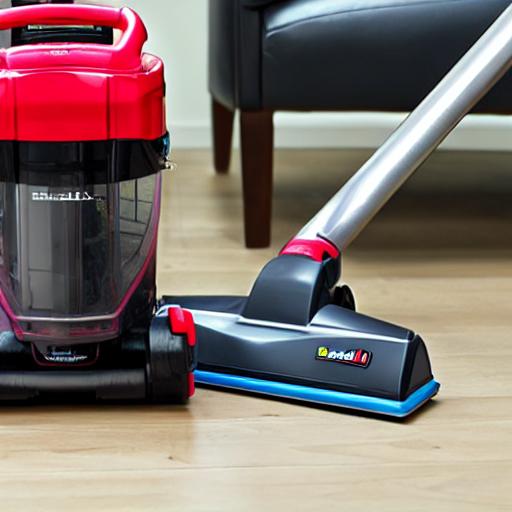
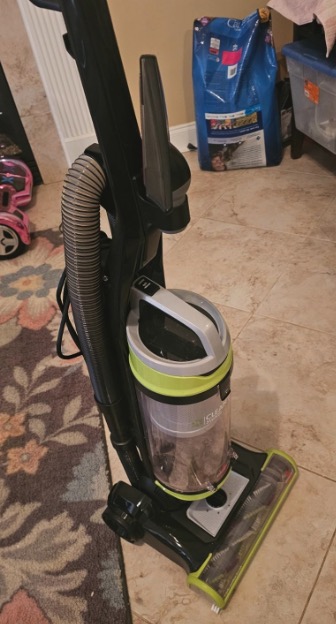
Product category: items_vacuum
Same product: no